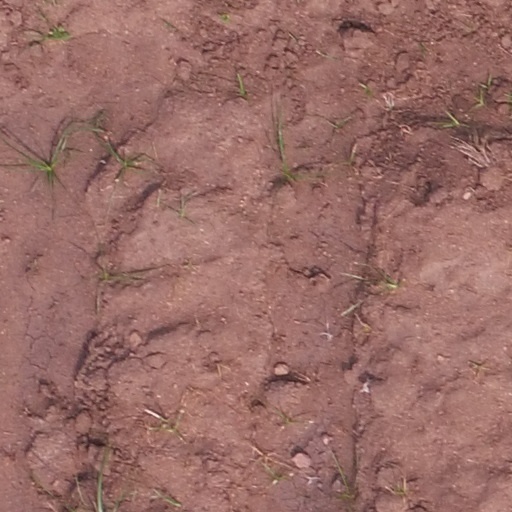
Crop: maize; corn